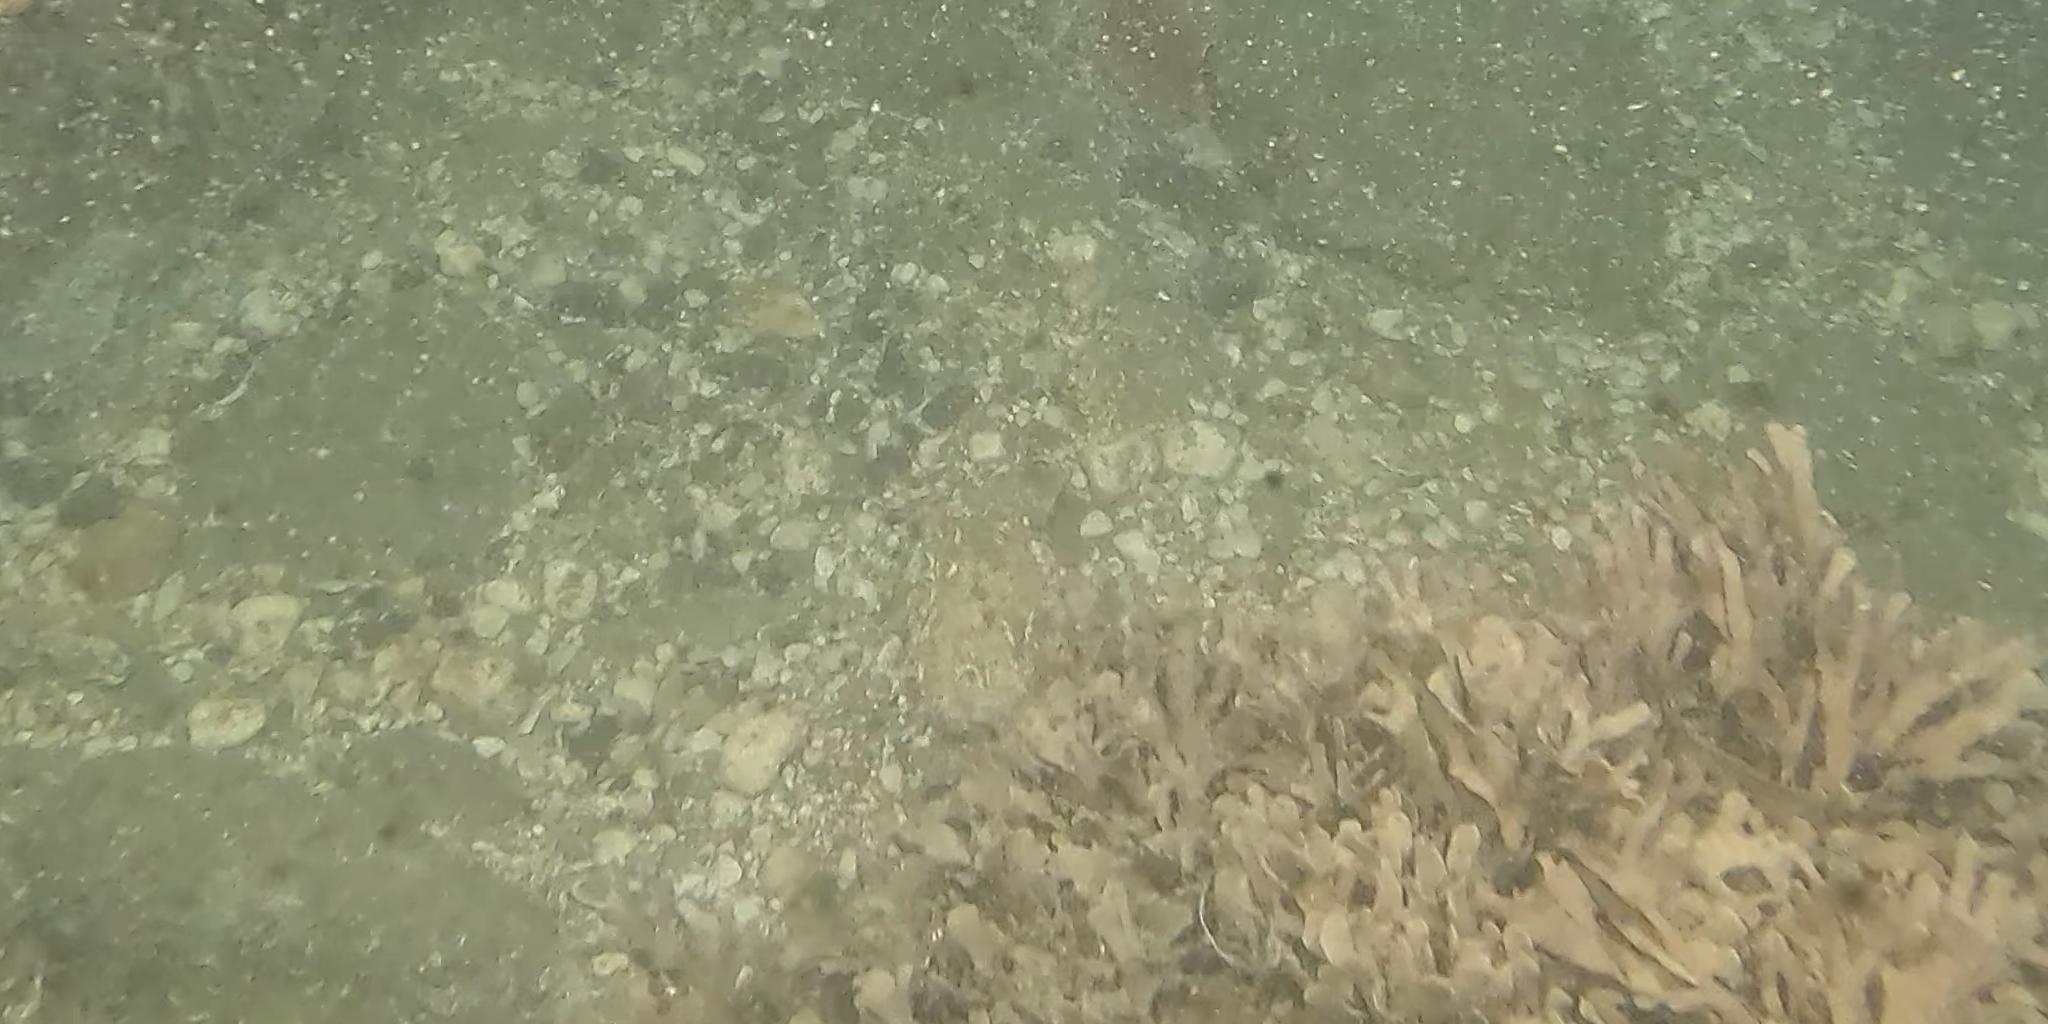
Seabed habitat: stone